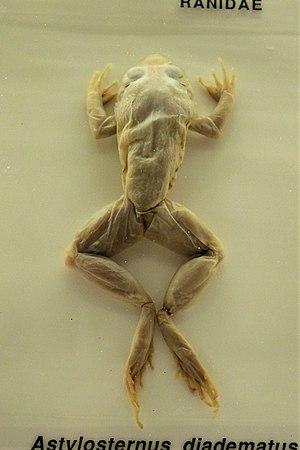
Astylosternus diadematus est une espèce d'amphibiens de la famille des Arthroleptidae.